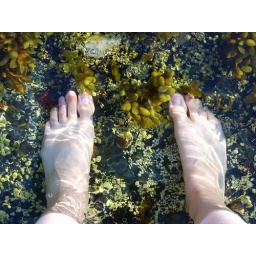
clear water in Norway